Hilary Benn

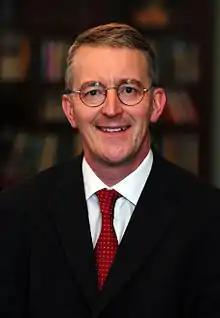
Official portrait, 2004

In 2003, Benn was promoted to the cabinet from his position as Minister of State to become Secretary of State for International Development, after Baroness Amos was appointed as Leader of the House of Lords. When he informed his family, his father Tony said that "the house rocked with delight". Following his first Department for International Development (DfID) question time, Benn was criticised by Liberal Democrat international development spokesperson Tom Brake over his comments about opening Iraq up to foreign investors.